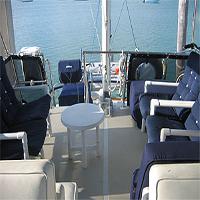
Weather: sun or clear